Brian Horrocks

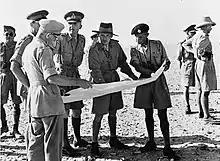
Lieutenant-General Bernard Montgomery, the new commander of the British Eighth Army, and Lieutenant-General Brian Horrocks, the new GOC XIII Corps, discussing troop dispositions at 22nd Armoured Brigade HQ, 20 August 1942. The brigade commander, Brigadier Philip Roberts, wearing beret, is on the right.

On arriving in North Africa, Horrocks' corps was ordered to defend the Alam el Halfa ridge in northwestern Egypt from an expected attack by the Afrika Korps. Concerned that heavy casualties would jeopardise his planned El Alamein offensive, Montgomery instructed Horrocks to repel Erwin Rommel's forces "without getting unduly mauled in the process". Horrocks prepared for a purely defensive battle, with his armour dug in around the ridge. When the Germans attacked on 30 August, they failed to lure the British tanks towards their 88 mm guns—a tactic that had previously been used with great success—and found themselves battered by both artillery and the Desert Air Force (DAF). The battle ended with the Germans in control of Himeihat hill, but at a high cost, and the Allied forces unwilling to try to re-take it after a failed attack by the 2nd New Zealand Division. The army's defensive success raised morale, and Horrocks was praised by his subordinate, Brigadier Philip Roberts, for his "wonderful knack of inspiring confidence and enthusiasm wherever he goes". Montgomery, too, was pleased, saying "he deserves great credit for his action on that day".